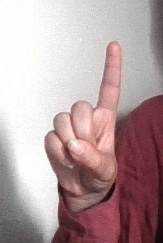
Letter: bb